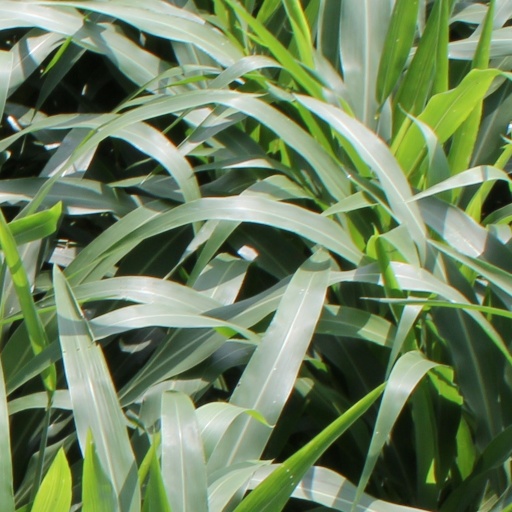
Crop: sorghum